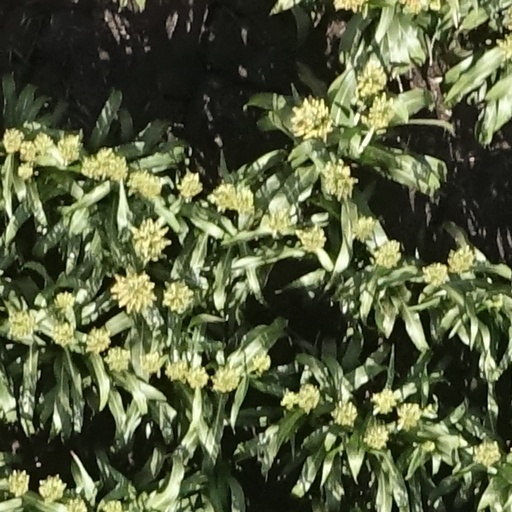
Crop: sorghum